Central Waterfront, Seattle

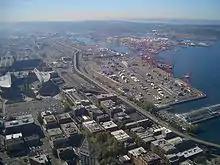
The container port. Pier 48 is in foreground at right.

The Seattle, Lake Shore and Eastern Railway (SLS&ER) was the first to run a rail line along the water, in 1887, with a depot near the foot of Columbia Street on Western Avenue. The SLS&ER was eventually purchased by the Northern Pacific Railway. James J. Hill's Great Northern Railway eventually laid track even farther to the water side. Railroad Avenue, the route of both railways, was wide and built mainly on pilings over tideflats. The rail lines came from the south and, until 1893, went no farther north than Smith Cove, a short distance north of the Central Waterfront.